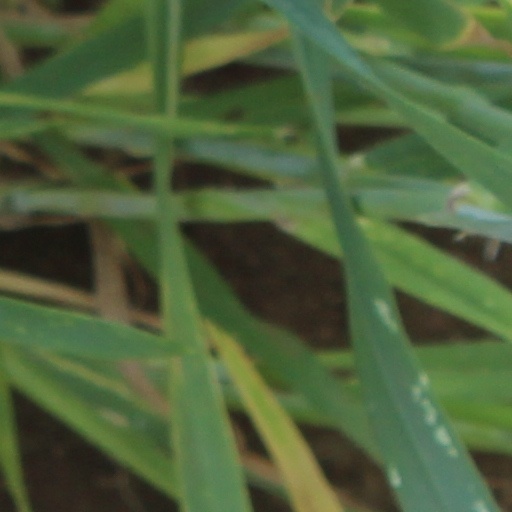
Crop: wheat